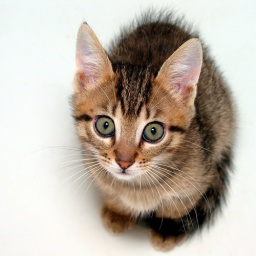
Little tiger in a bathtub